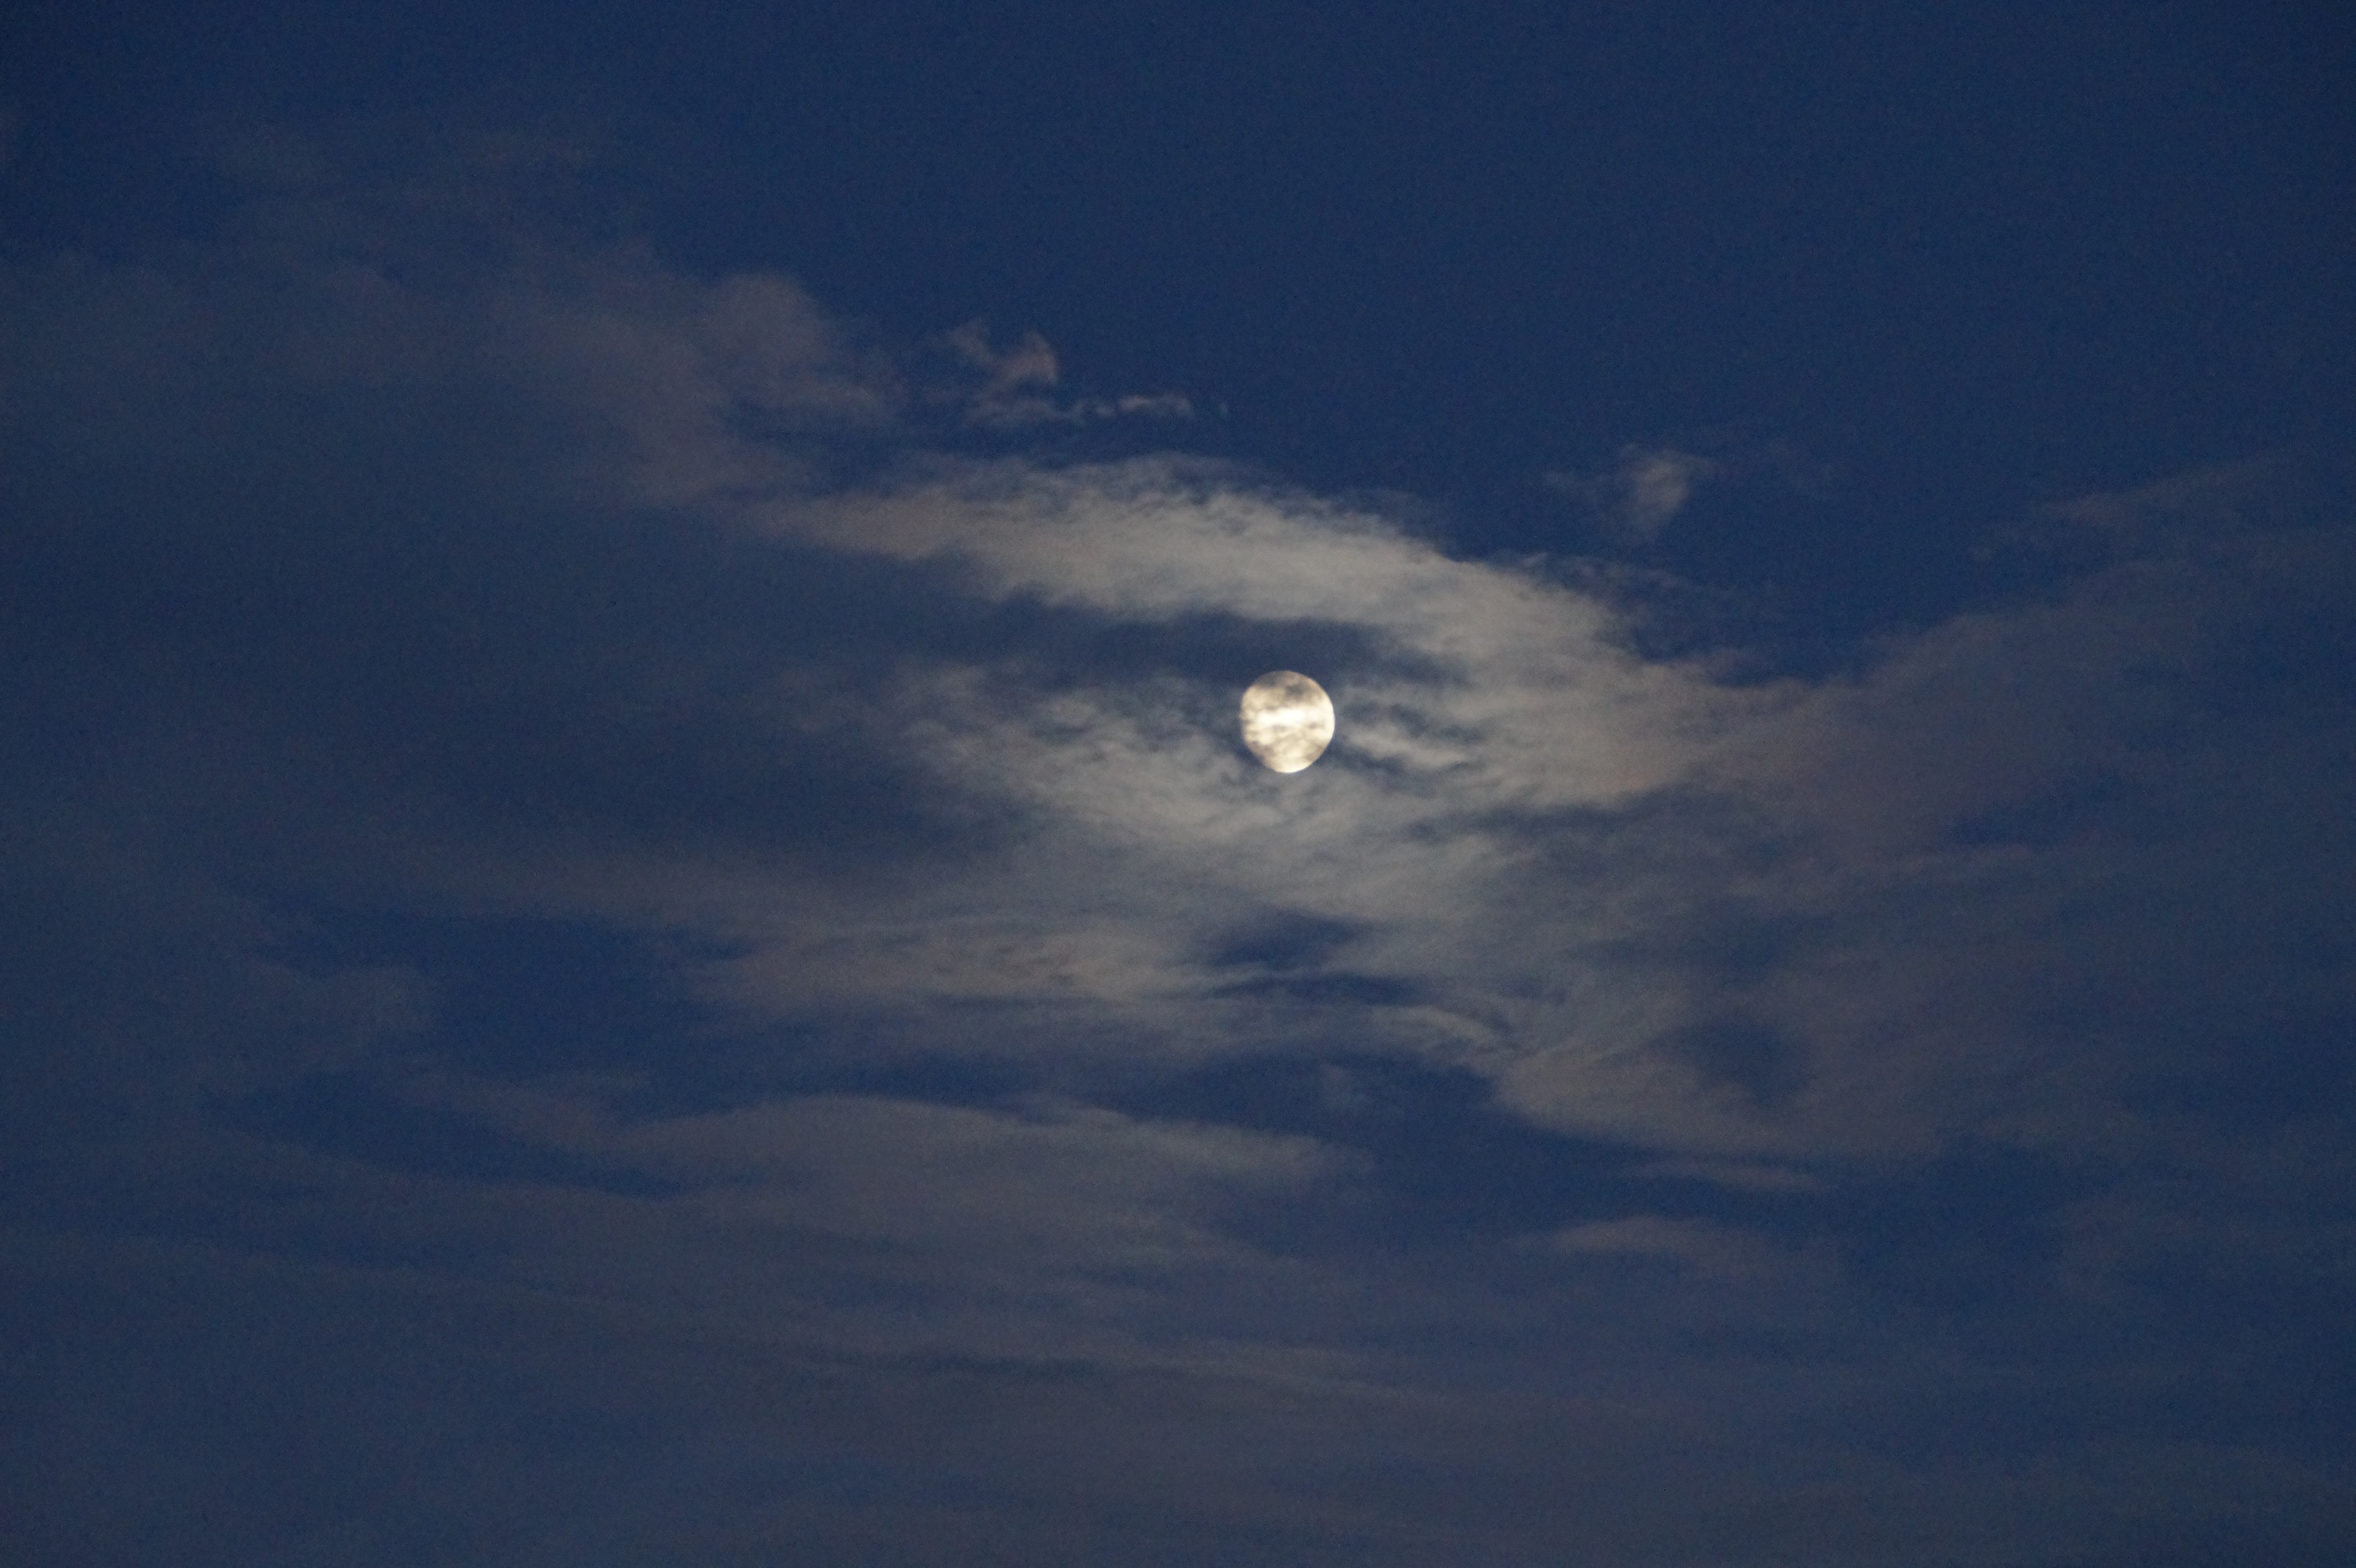
horizon, light, cloud, sky, sun, sunrise, night, sunlight, dawn, atmosphere, dusk, evening, twilight, moon, full moon, moonlight, clouds, bill, mood, crescent, abendstimmung, seem, astronomical object, meteorological phenomenon, atmosphere of earth